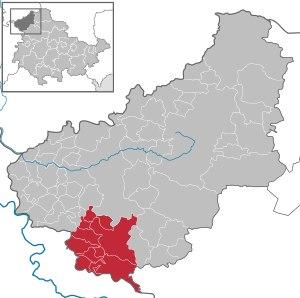
La Communauté d'administration d'Ershausen-Geismar réunit onze communes de l'arrondissement d'Eichsfeld en Thuringe. Elle a son siège dans la commune de Schimberg et a été créée le 1ᵉʳ janvier 1997.